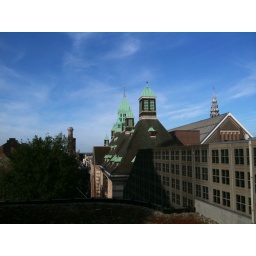
A little green in a blue sky